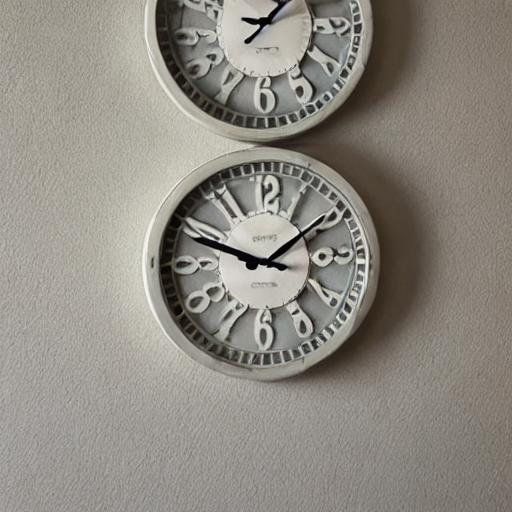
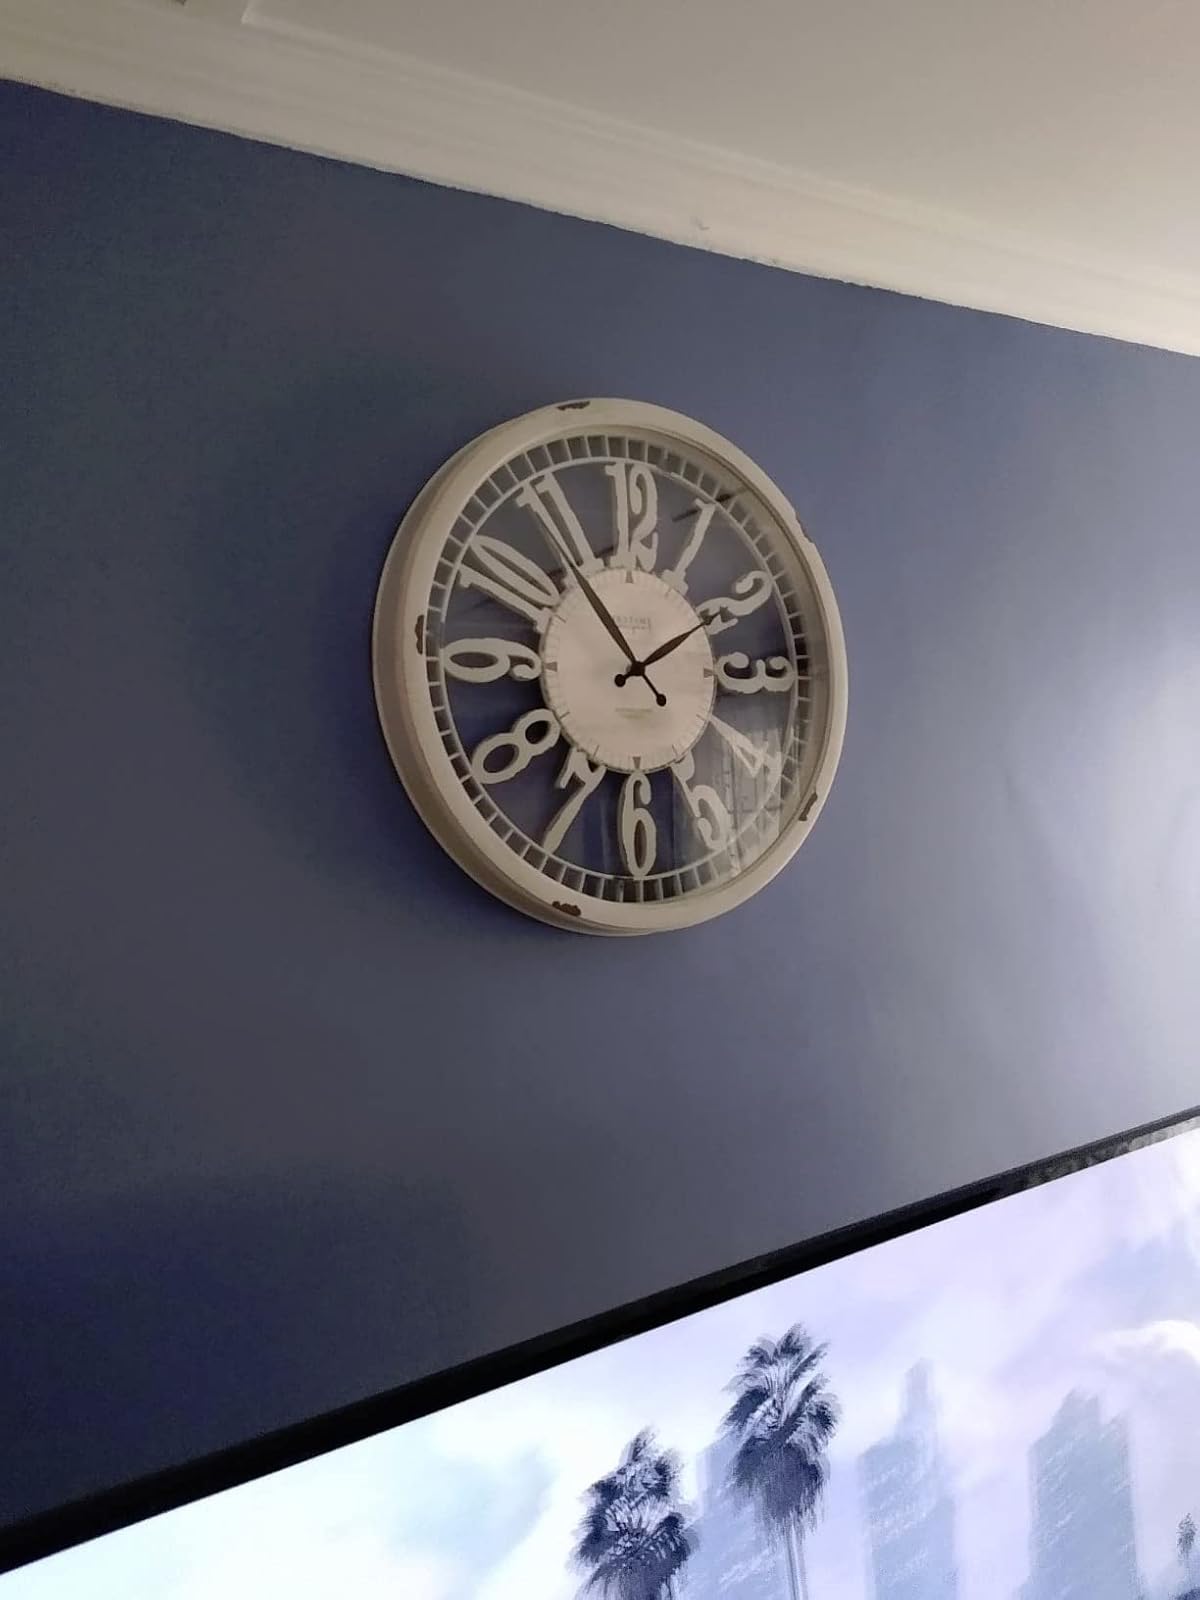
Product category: clock
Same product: no